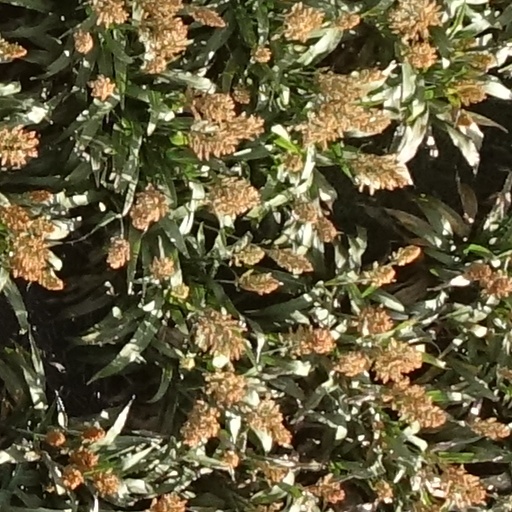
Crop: sorghum